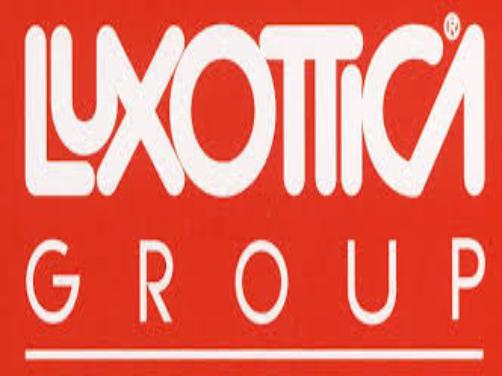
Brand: luxottica
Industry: Necessities